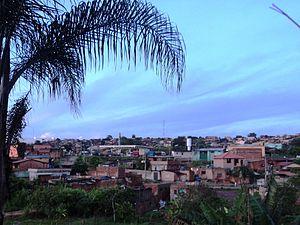
"Ribeirão das Neves est une ville brésilienne du centre de l'État du Minas Gerais. Elle se situe à une latitude de 19° 46' 01"" sud et une longitude de 44° 05' 13"" ouest. Sa population était estimée à 322 969 habitants en 2006. La municipalité s'étend sur 154 km².